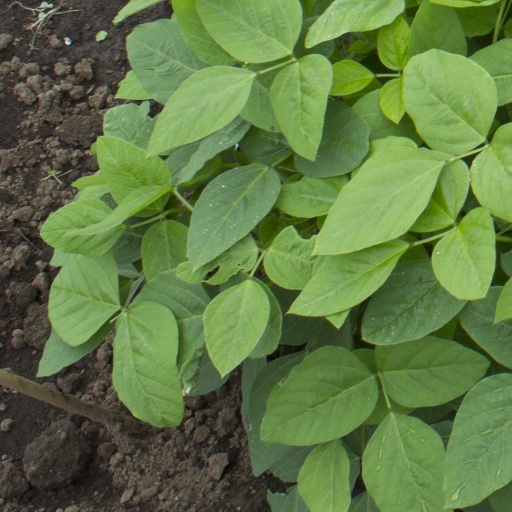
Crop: soybean